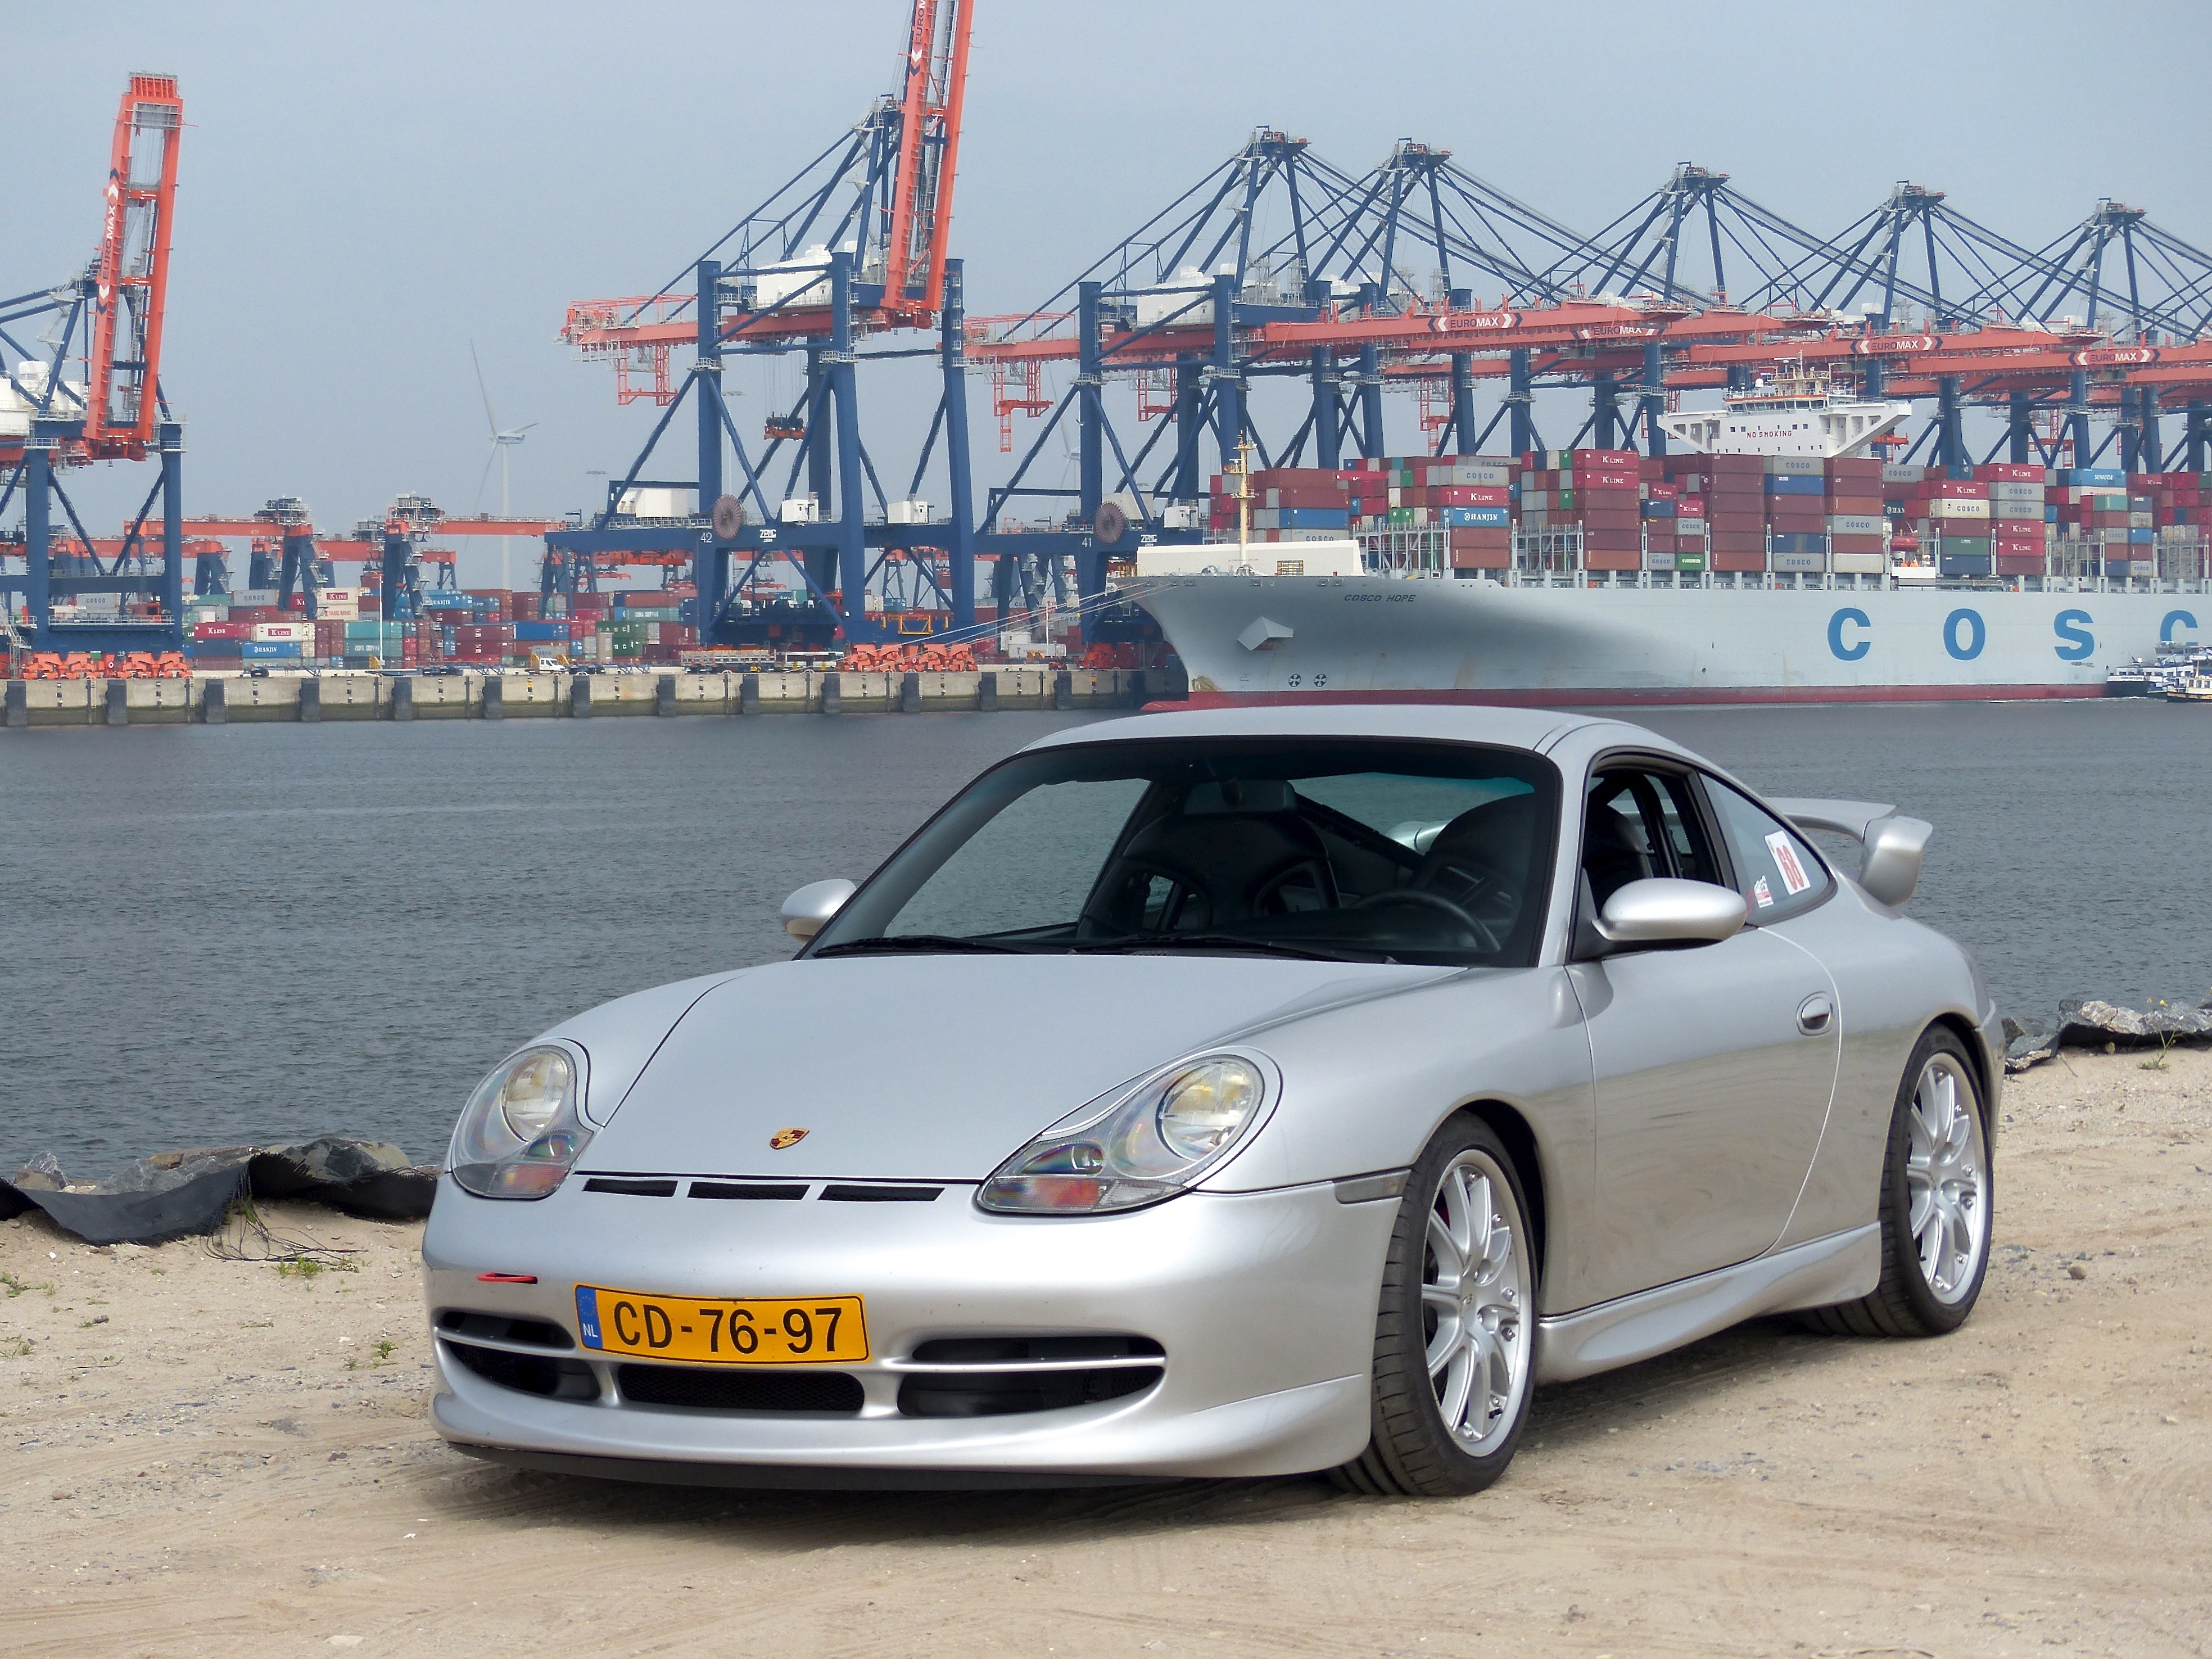
car, wheel, vehicle, sports car, bumper, supercar, holland, convertible, coupe, porsche, gt3, europort, land vehicle, automobile make, automotive exterior, automotive design, luxury vehicle, performance car